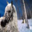
Label: horse